Congleton Museum

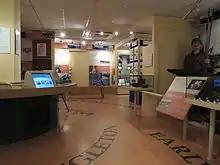
Museum interior

The museum offers a Second World War Evacuee Experience for primary aged children on the theme of the Second World War.